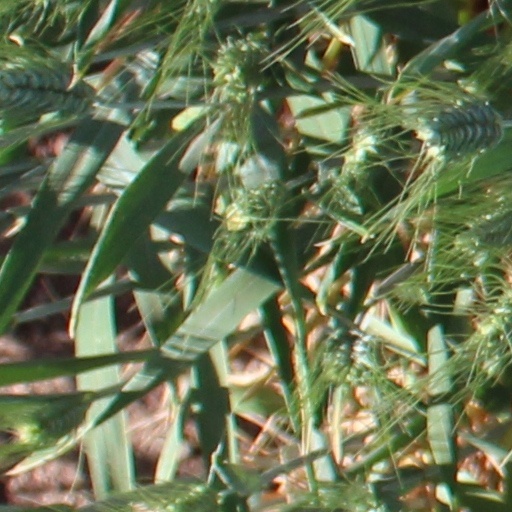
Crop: wheat